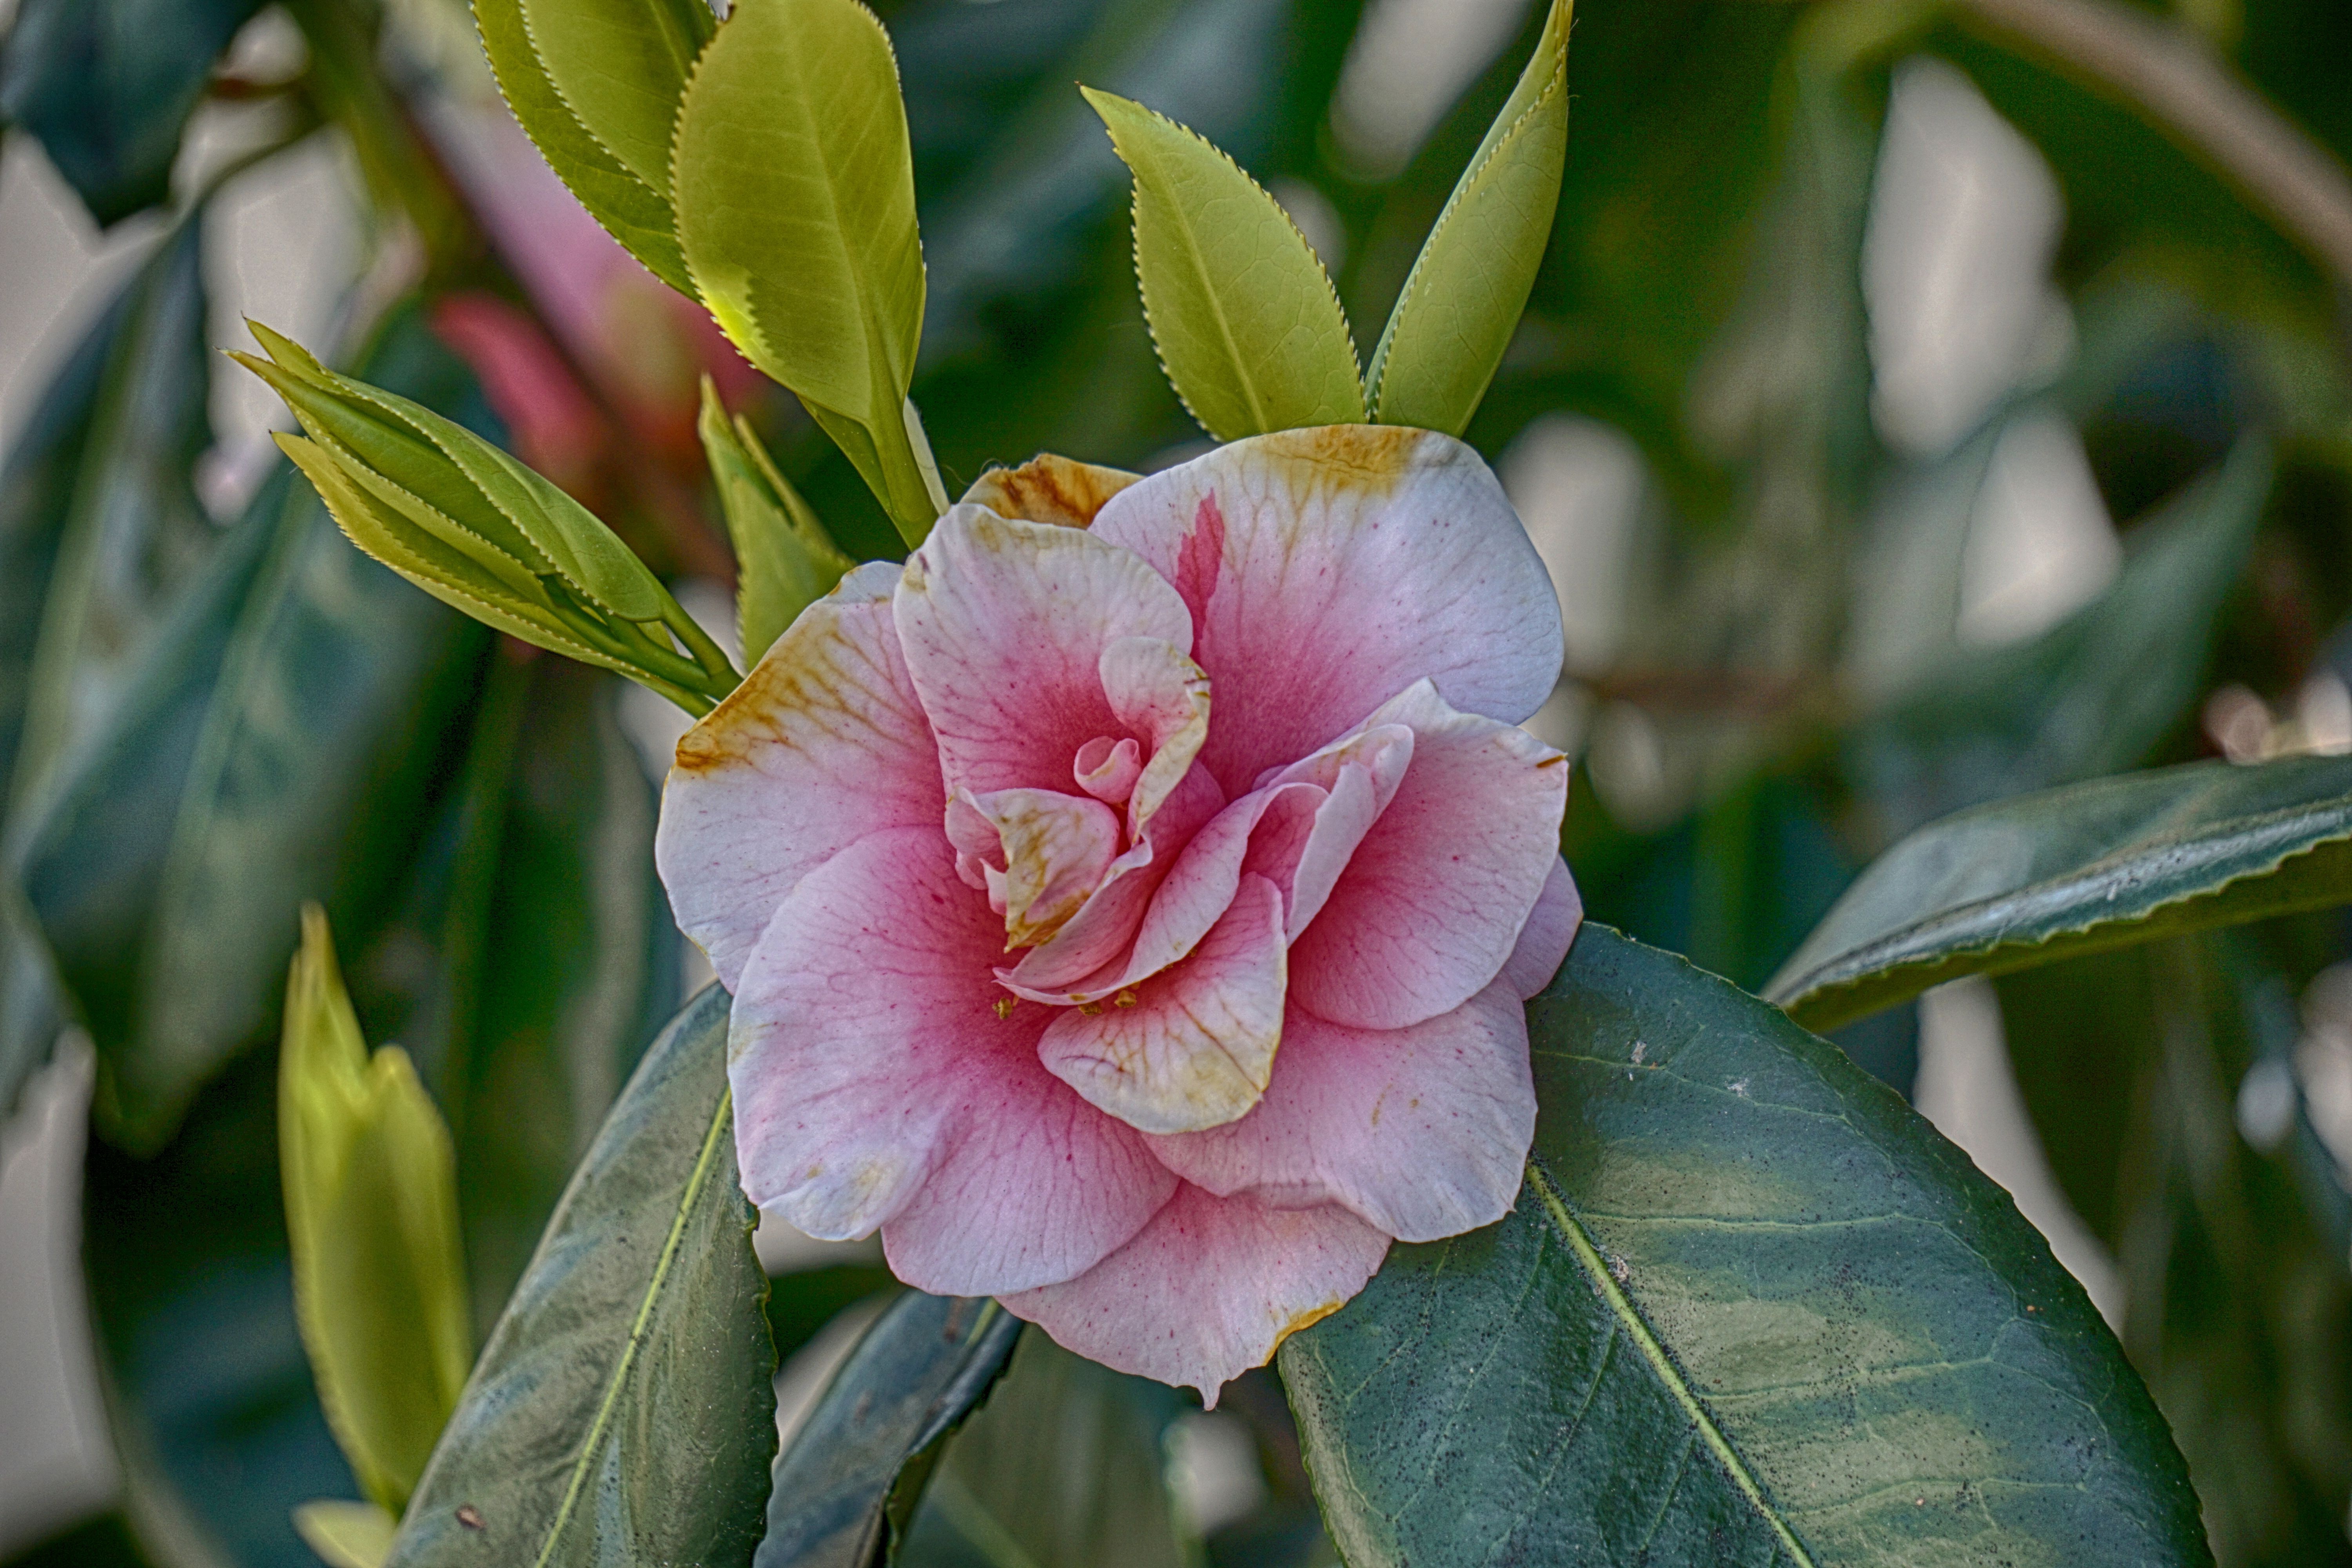
nature, blossom, plant, flower, botany, garden, flora, petals, shrub, flowering, camellia, macro photography, pink flowers, theaceae, flowering plant, japan quince, floral botanical, woody plant, land plant, camellia sasanqua, japanese camellia